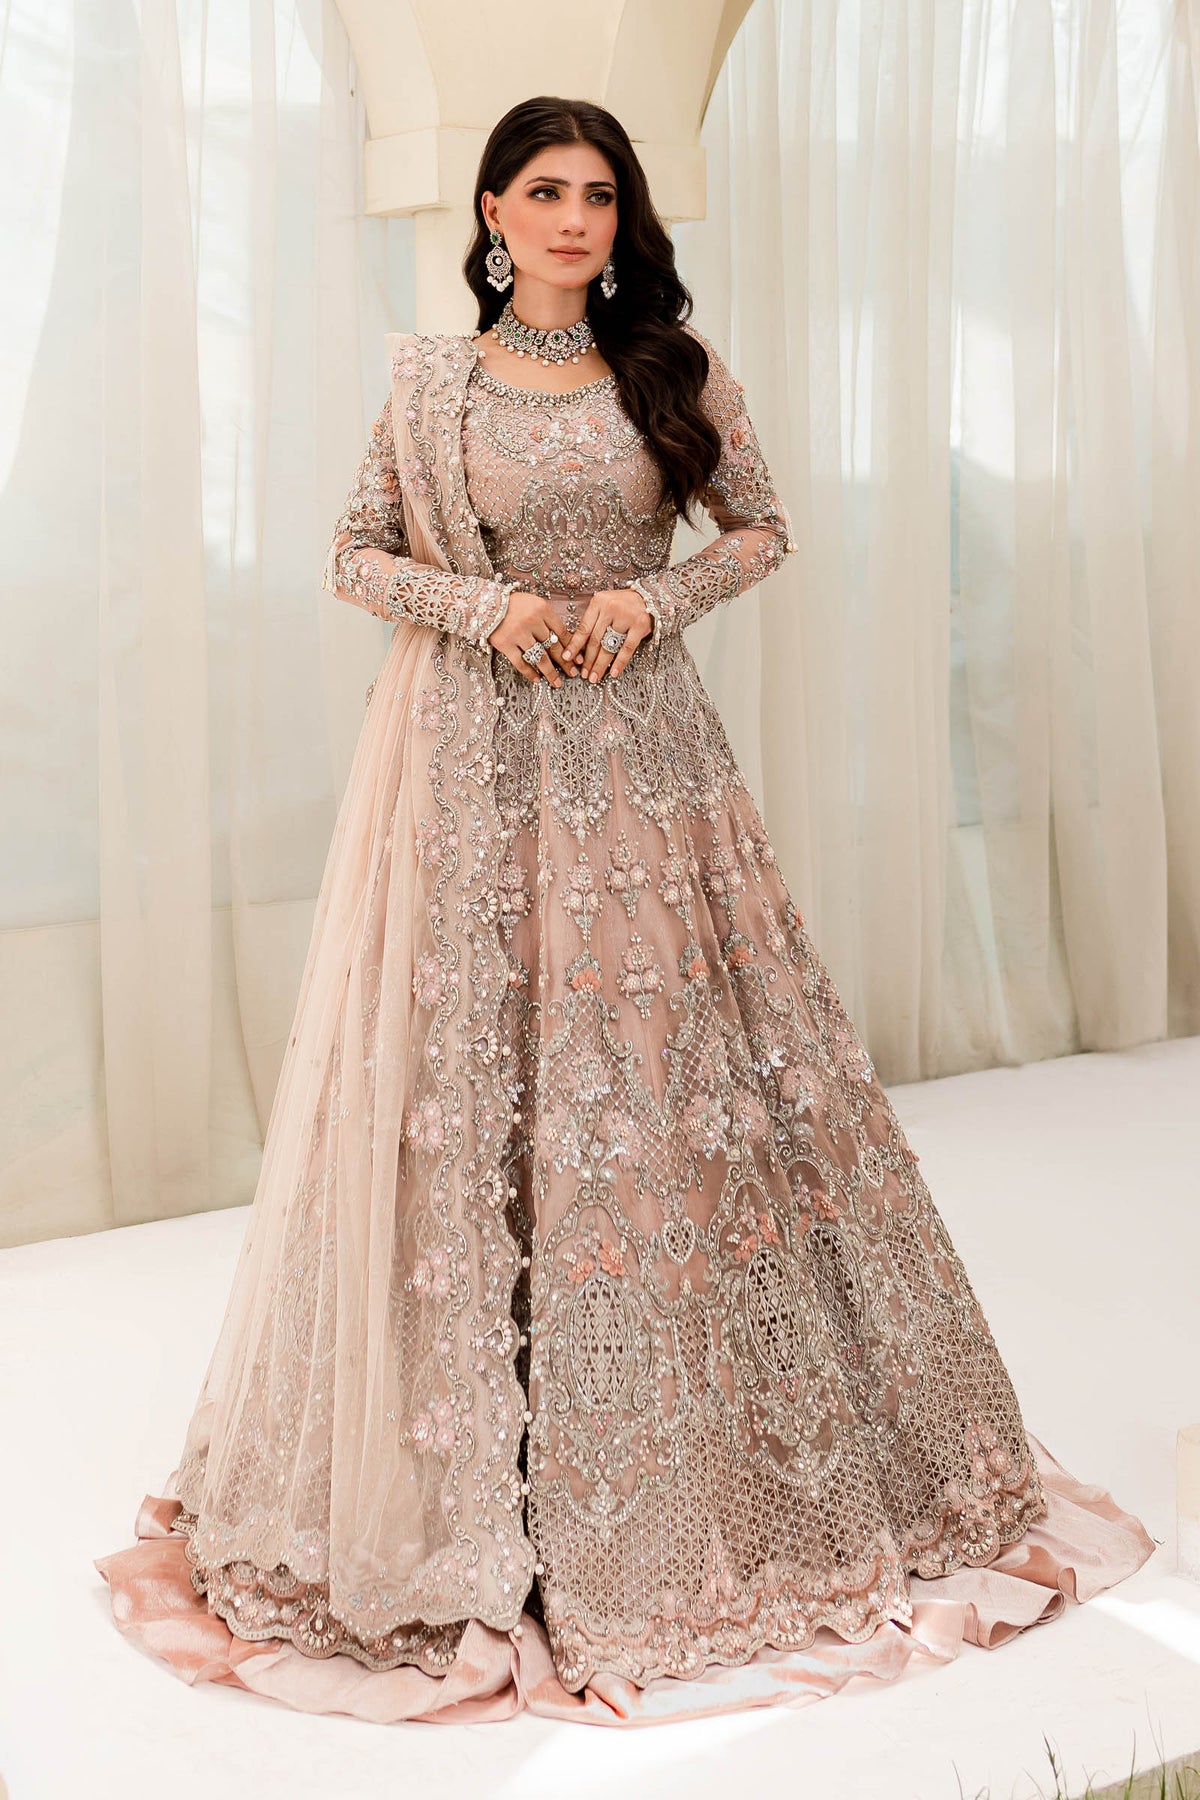
mauve embroidered net long leheng